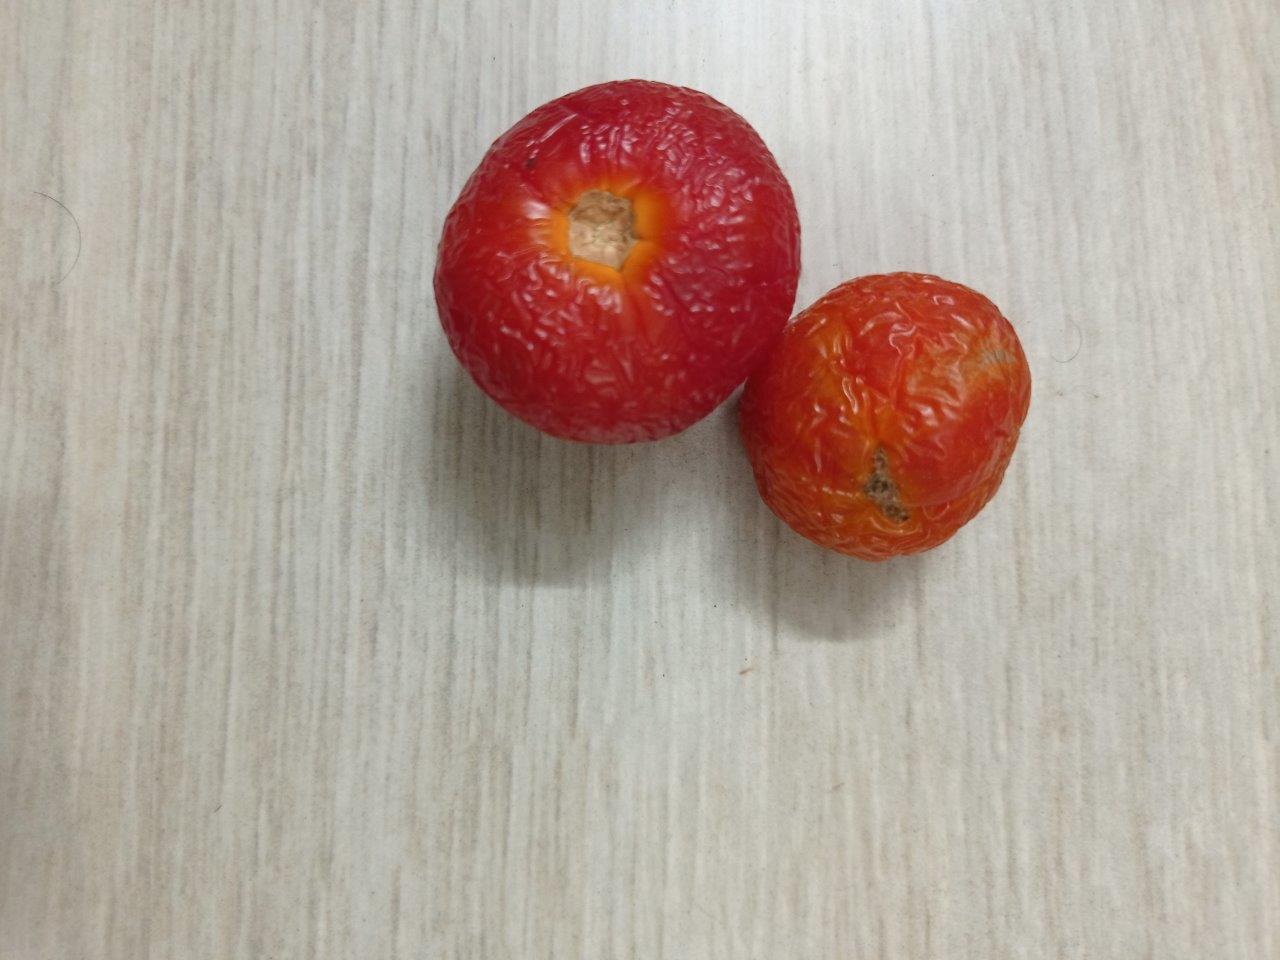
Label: Rotten